Festival of Britain

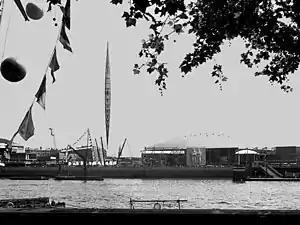
A view of the South Bank Exhibition from the north bank of the Thames, showing the tall Skylon and the Dome of Discovery

The first idea for an exhibition in 1951 came from the Royal Society of Arts in 1943, which considered that an international exhibition should be held to commemorate the centenary of the 1851 Great Exhibition. In 1945, the government appointed a committee under Lord Ramsden to consider how exhibitions and fairs could promote exports. When the committee reported a year later, it was decided not to continue with the idea of an international exhibition because of its cost at a time when reconstruction was a high priority. Herbert Morrison took charge for the Labour government and decided instead to hold a series of displays about the arts, architecture, science, technology and industrial design, under the title "Festival of Britain 1951". Morrison insisted there be no politics, explicit or implicit. As a result, Labour-sponsored programmes such as nationalisation, universal health care and working-class housing were excluded; instead, what was allowed was town planning, scientific progress, and all sorts of traditional and modern arts and crafts.